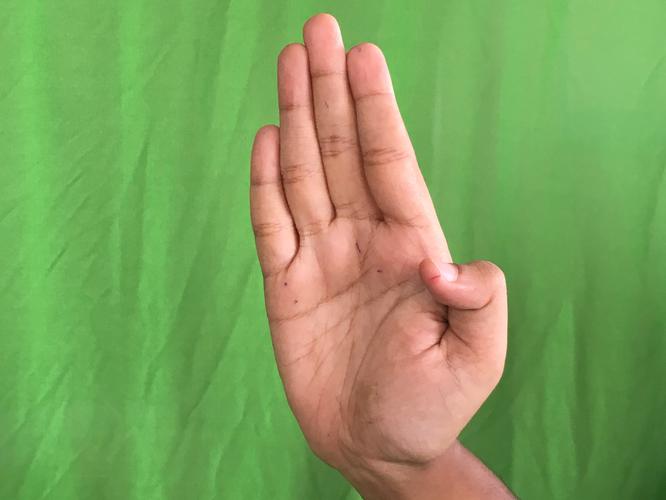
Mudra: Pathaka
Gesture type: single_hand